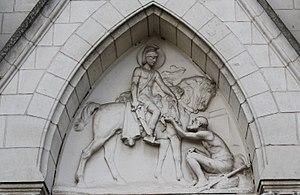
Détail de l'église Saint-Martin de Magneux-Haute-Rive
Magneux-Haute-Rive est une commune française située dans le département de la Loire en région Auvergne-Rhône-Alpes, et faisant partie de Loire Forez Agglomération.